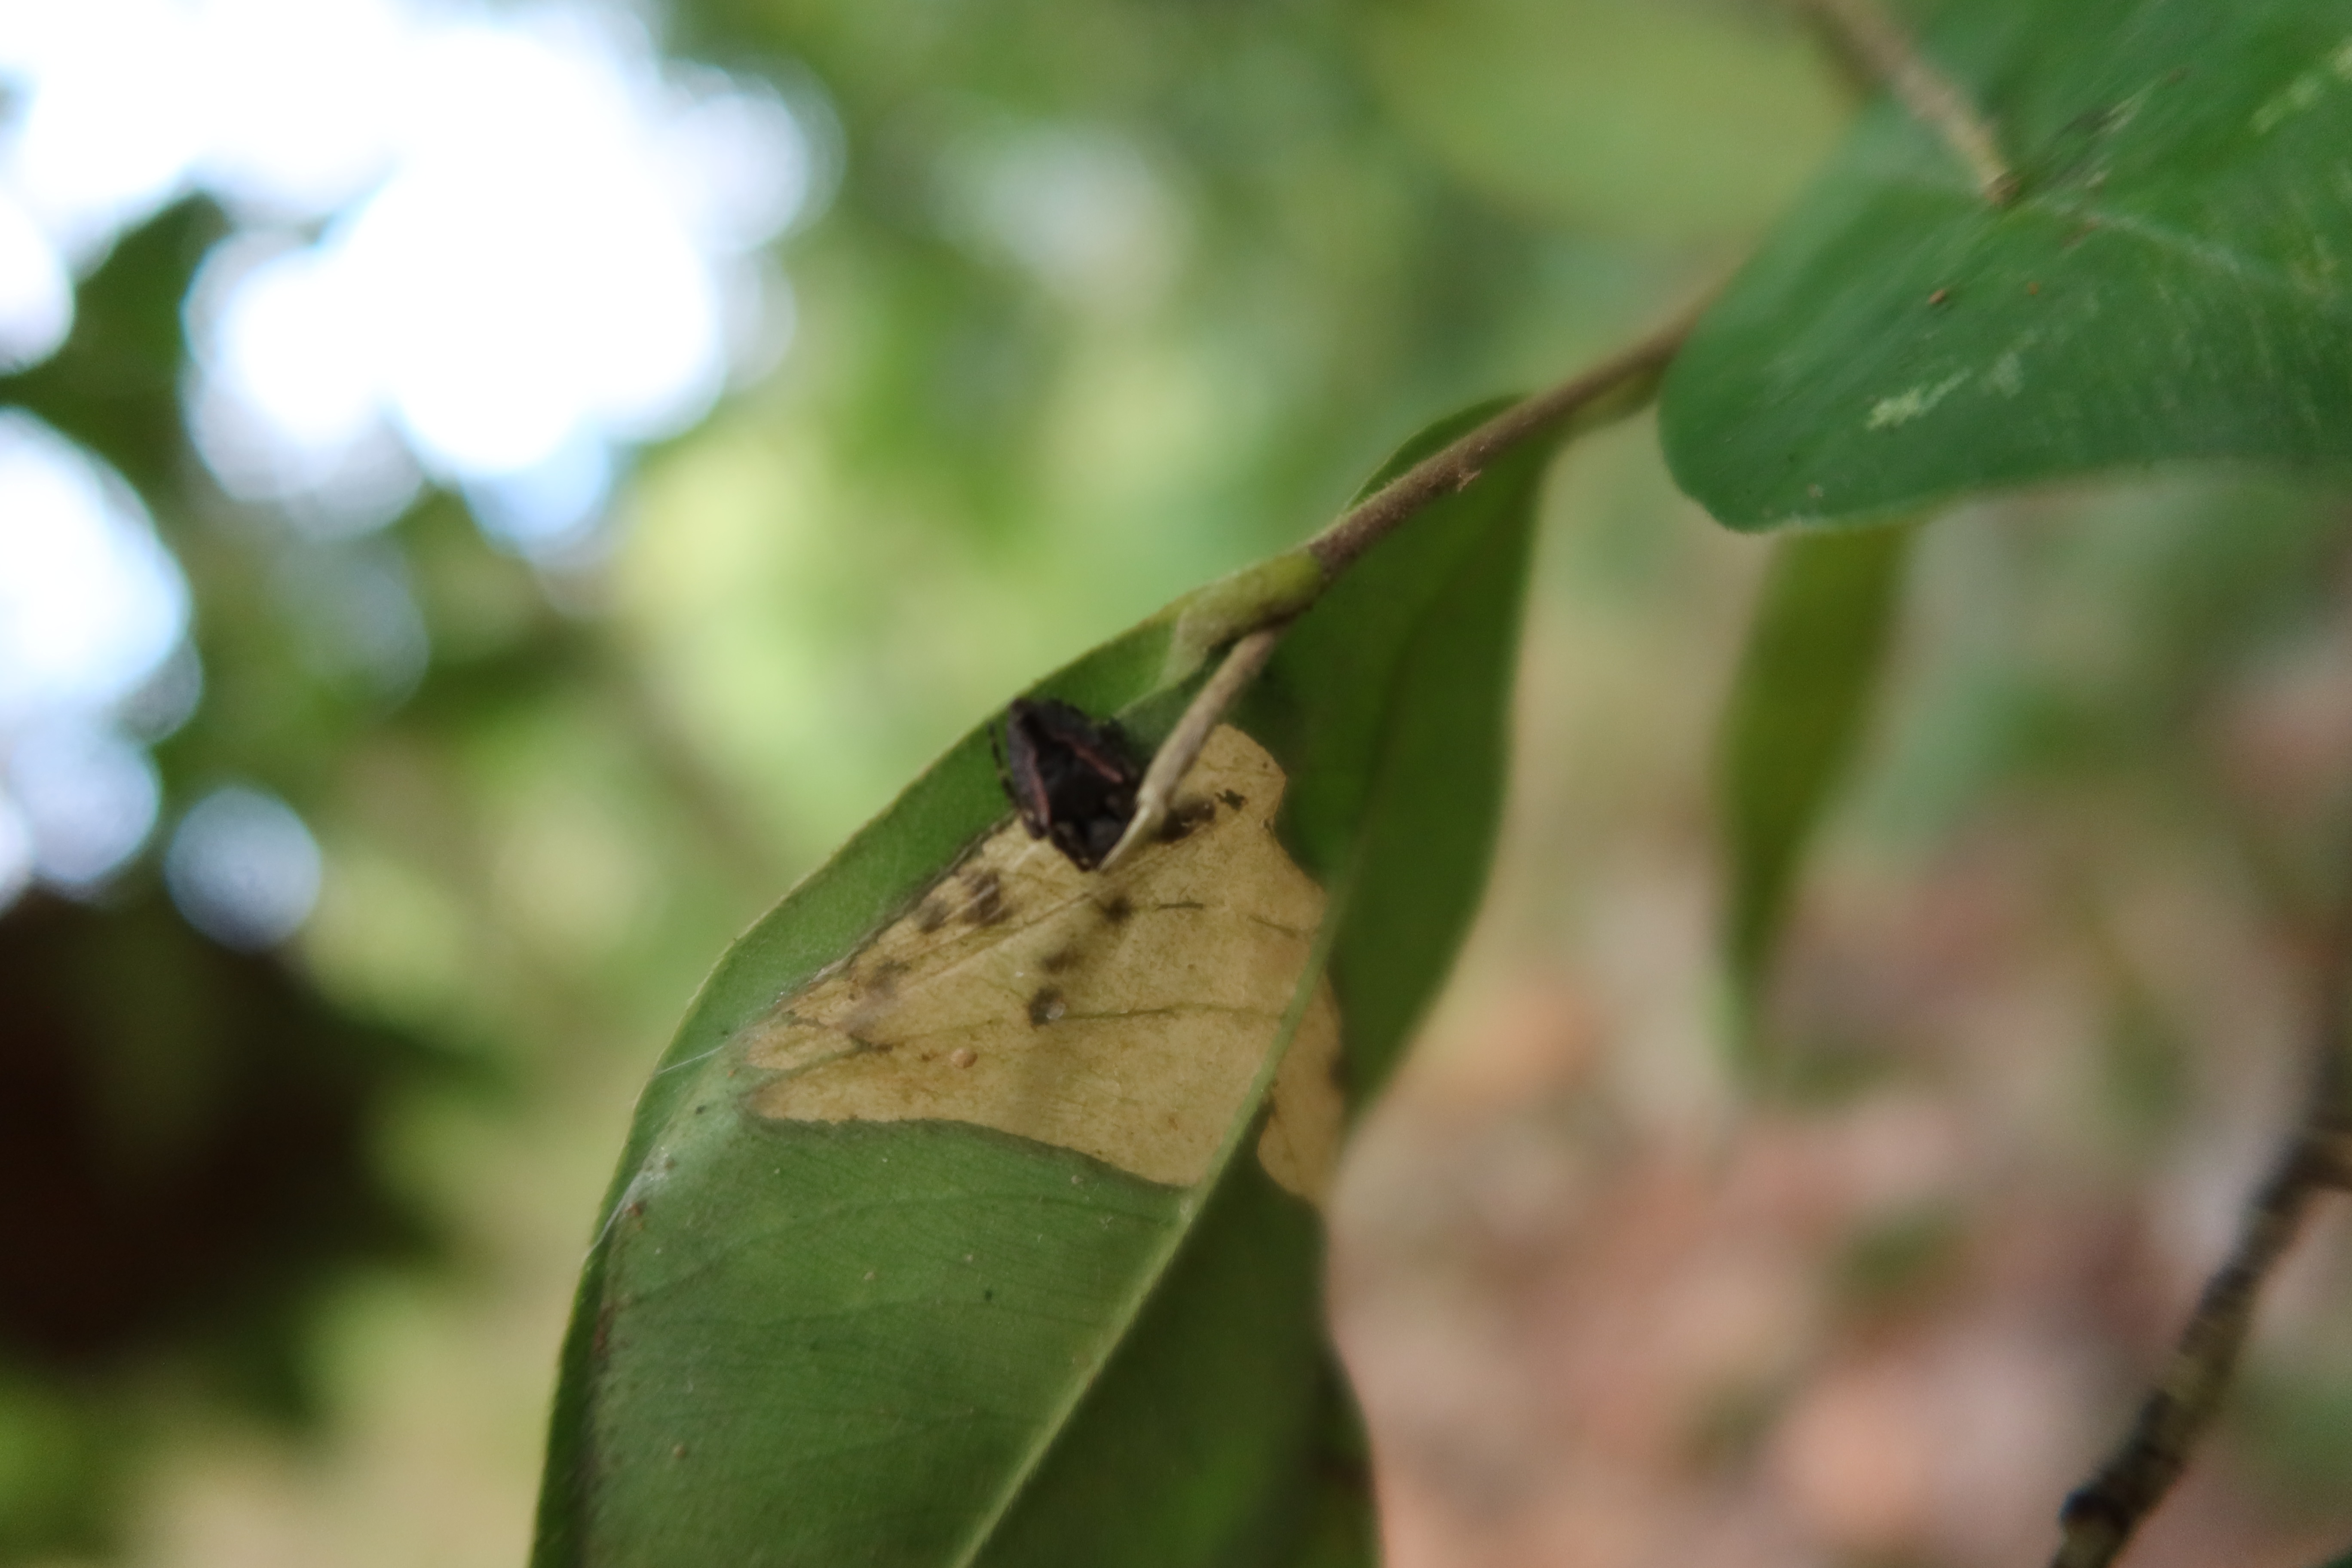
Label: Flea Beetles